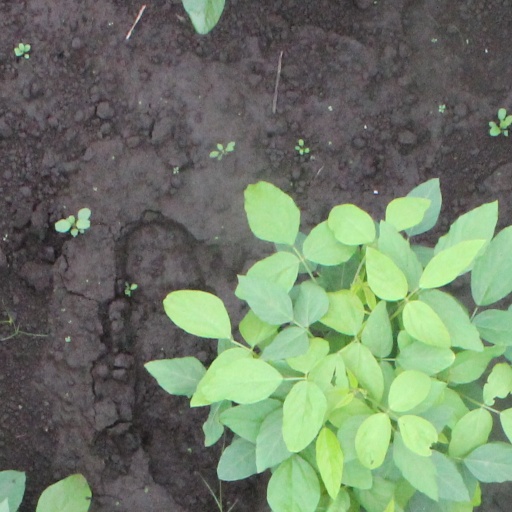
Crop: soybean